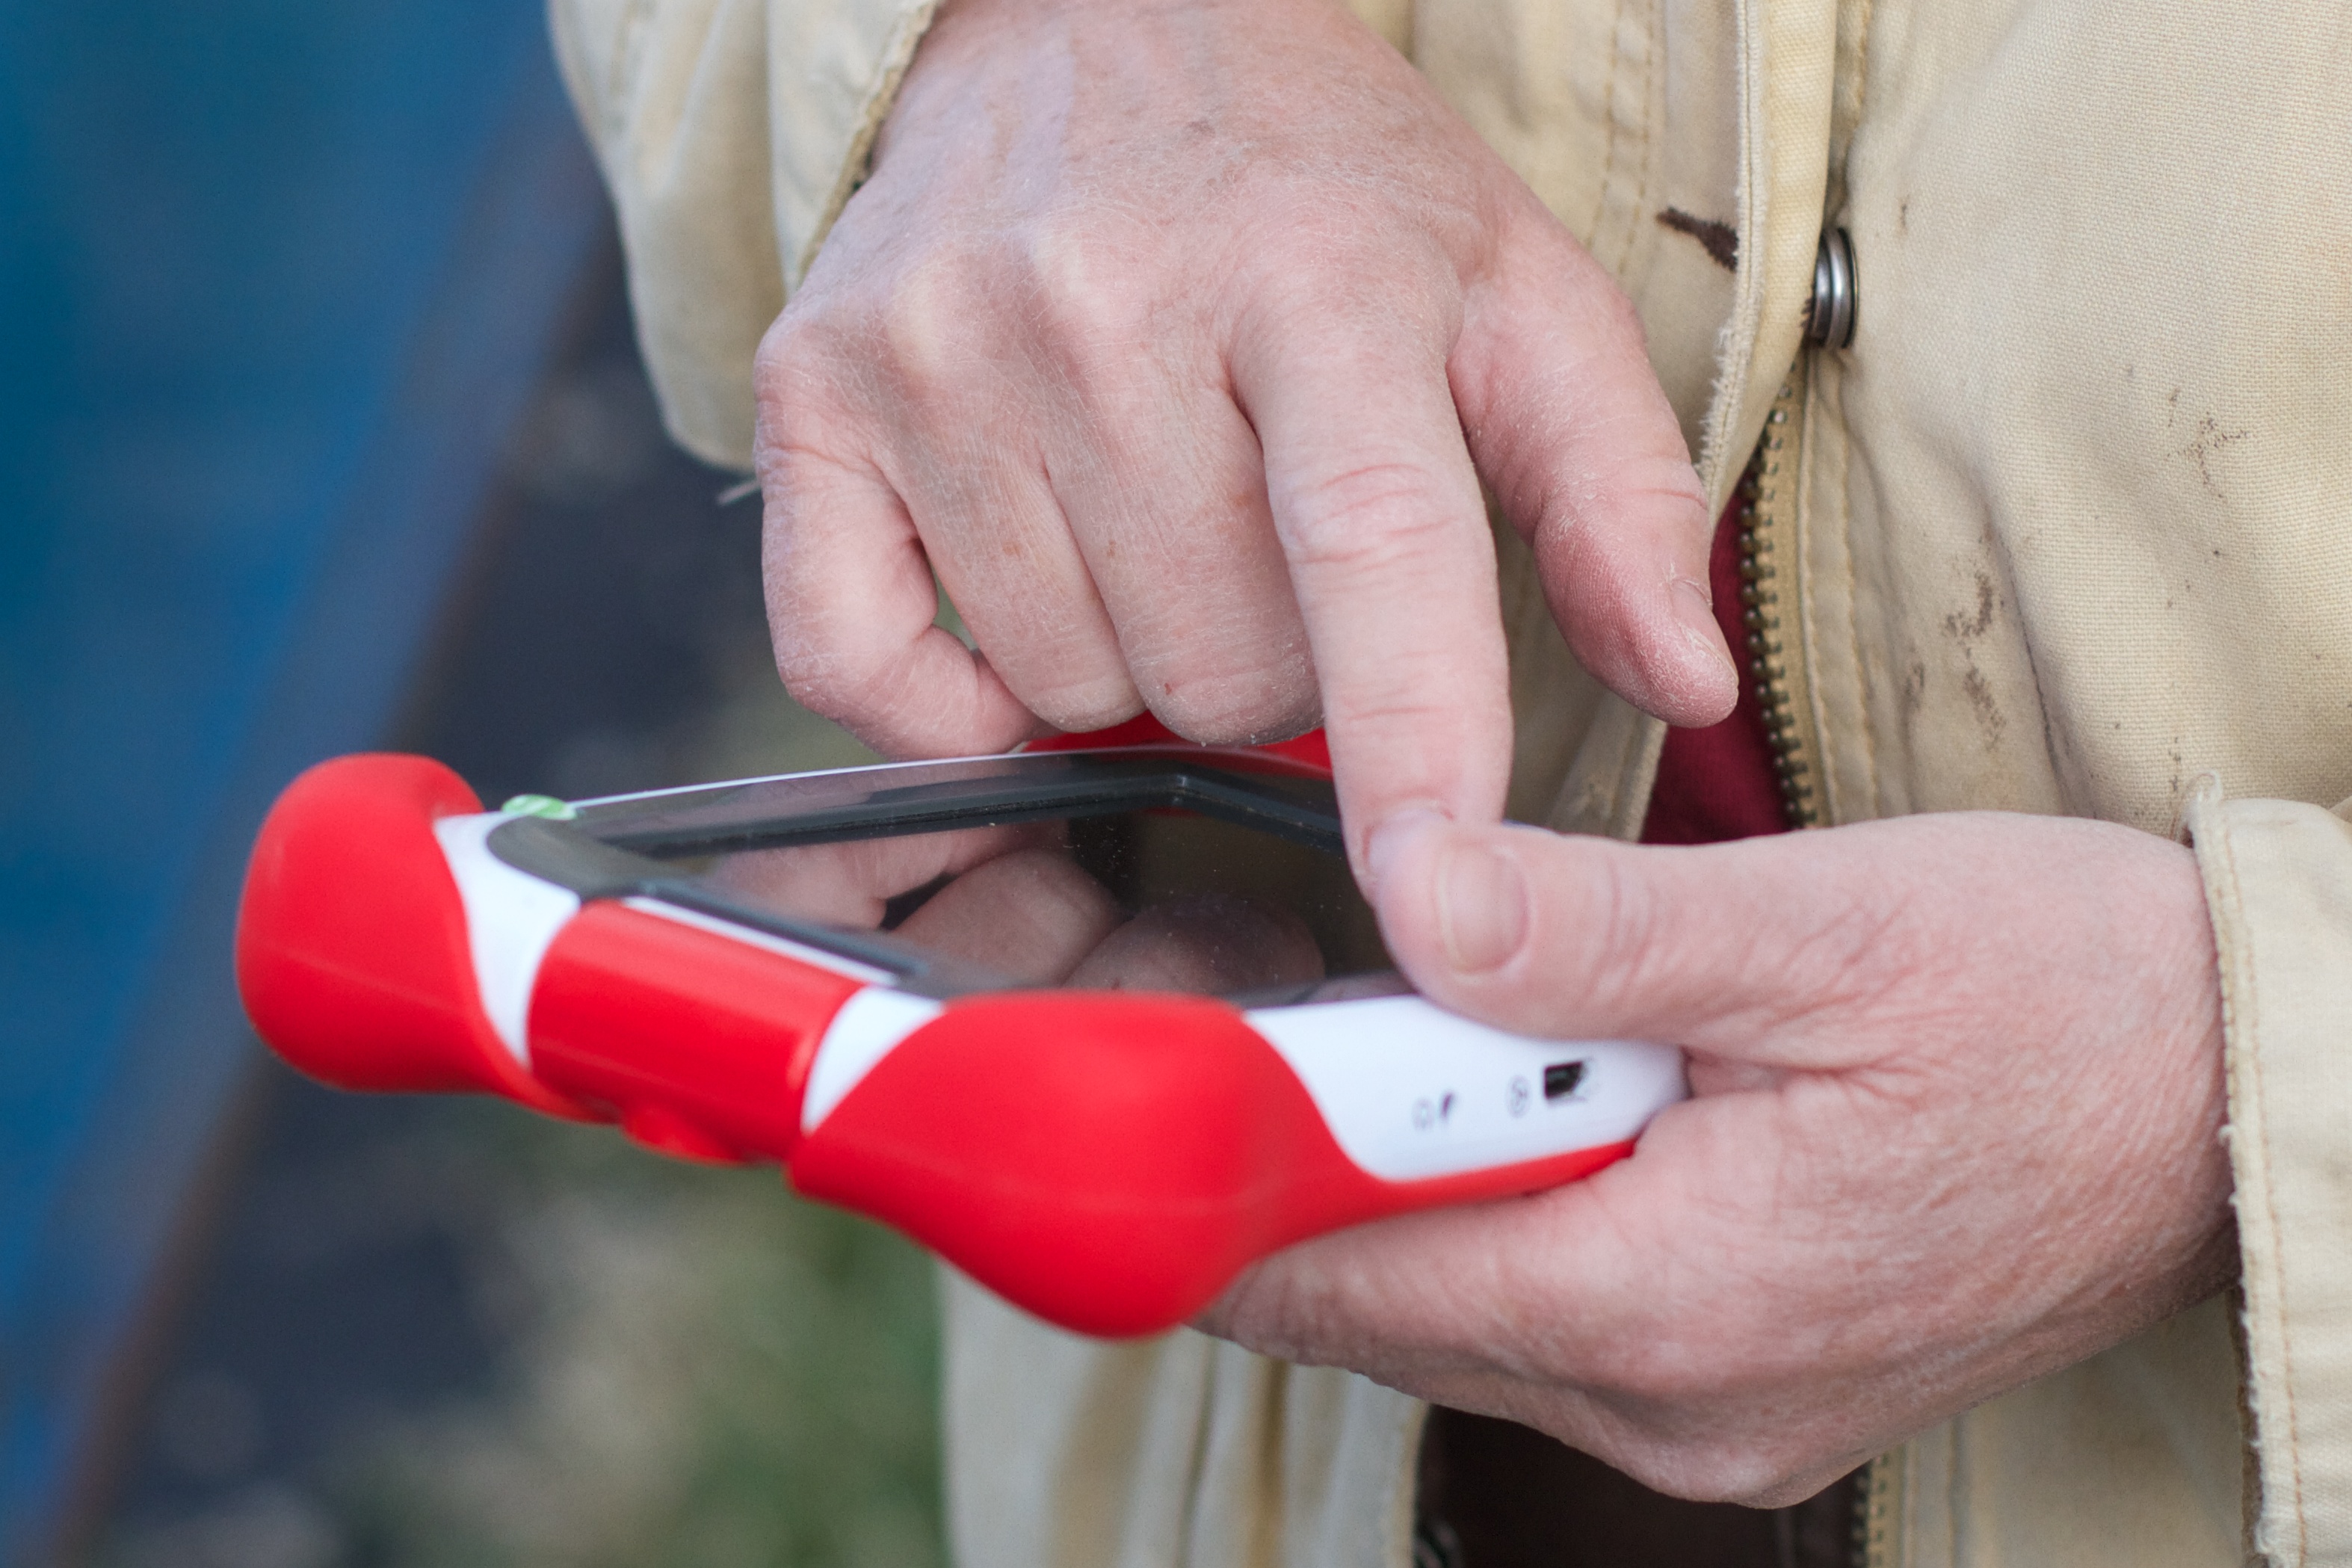
hand, leg, finger, red, sheep, arm, desertweyr